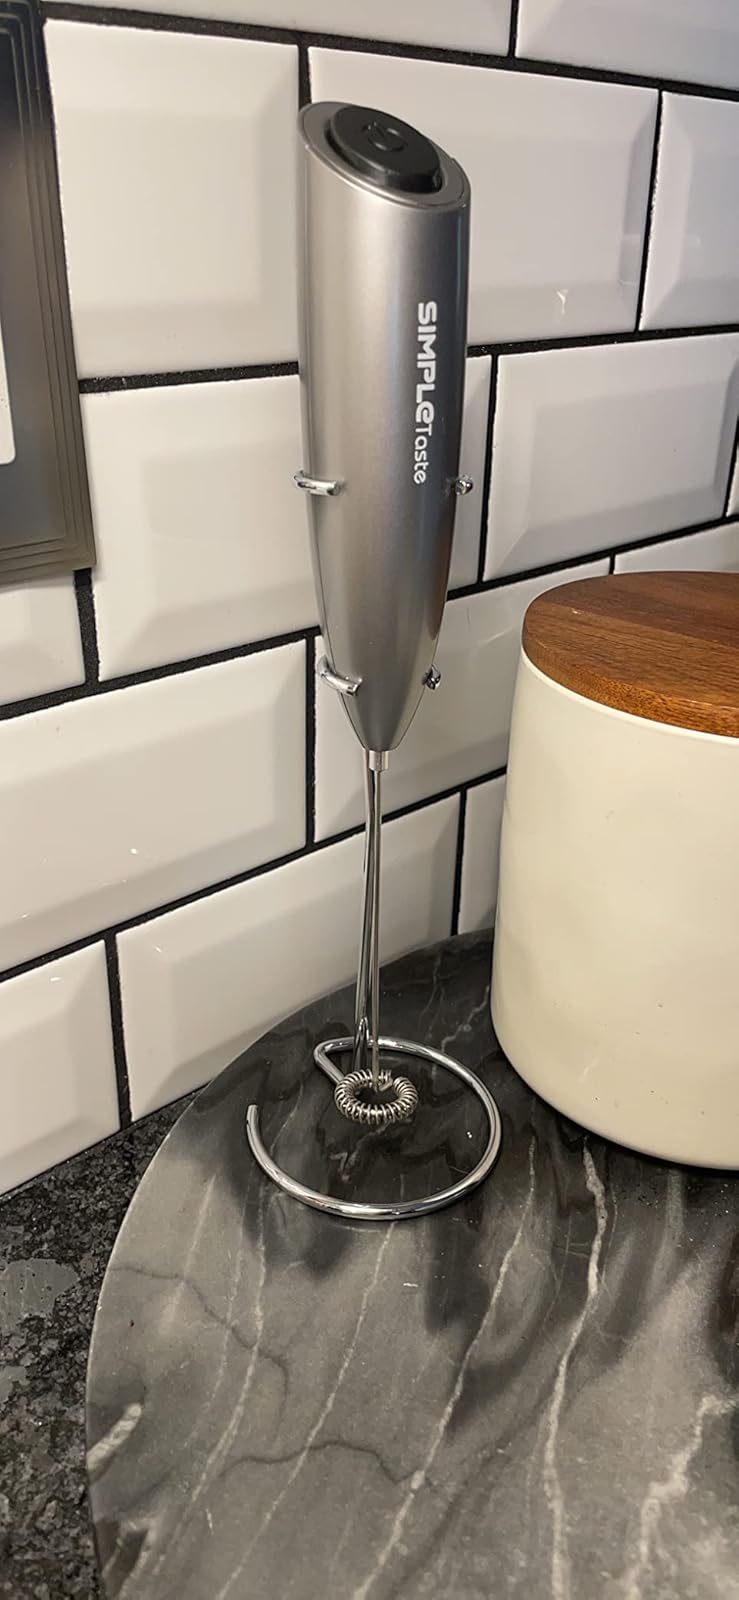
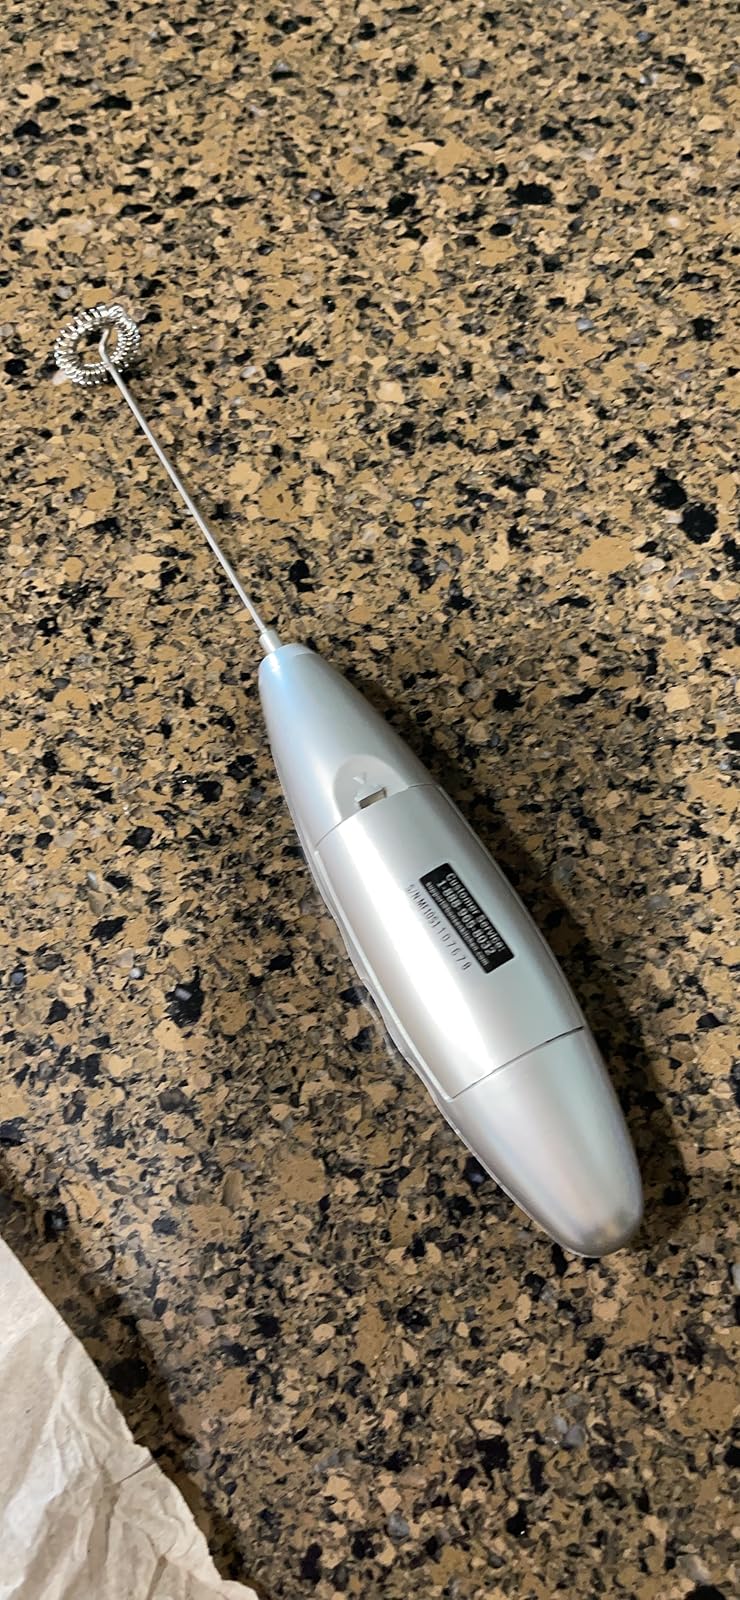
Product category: items_mixer
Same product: no